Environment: real
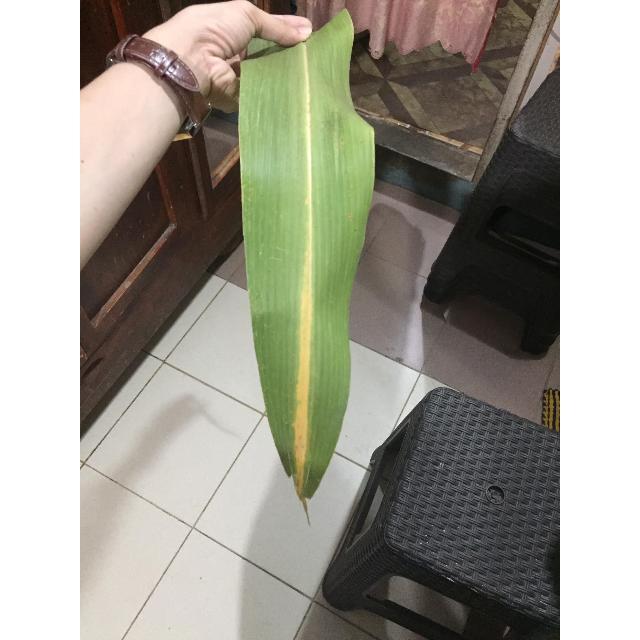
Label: nitrogen_deficiency